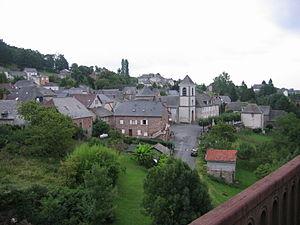
vue du village